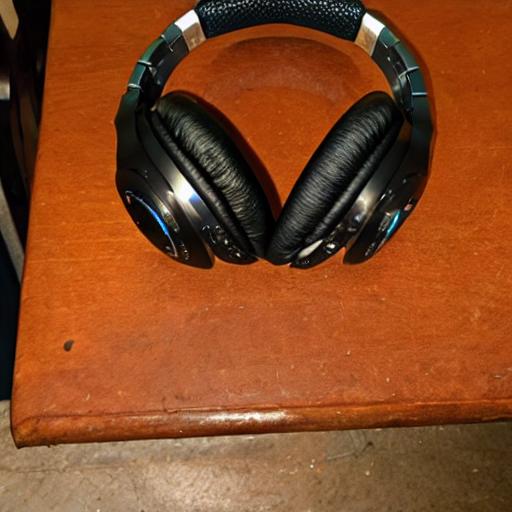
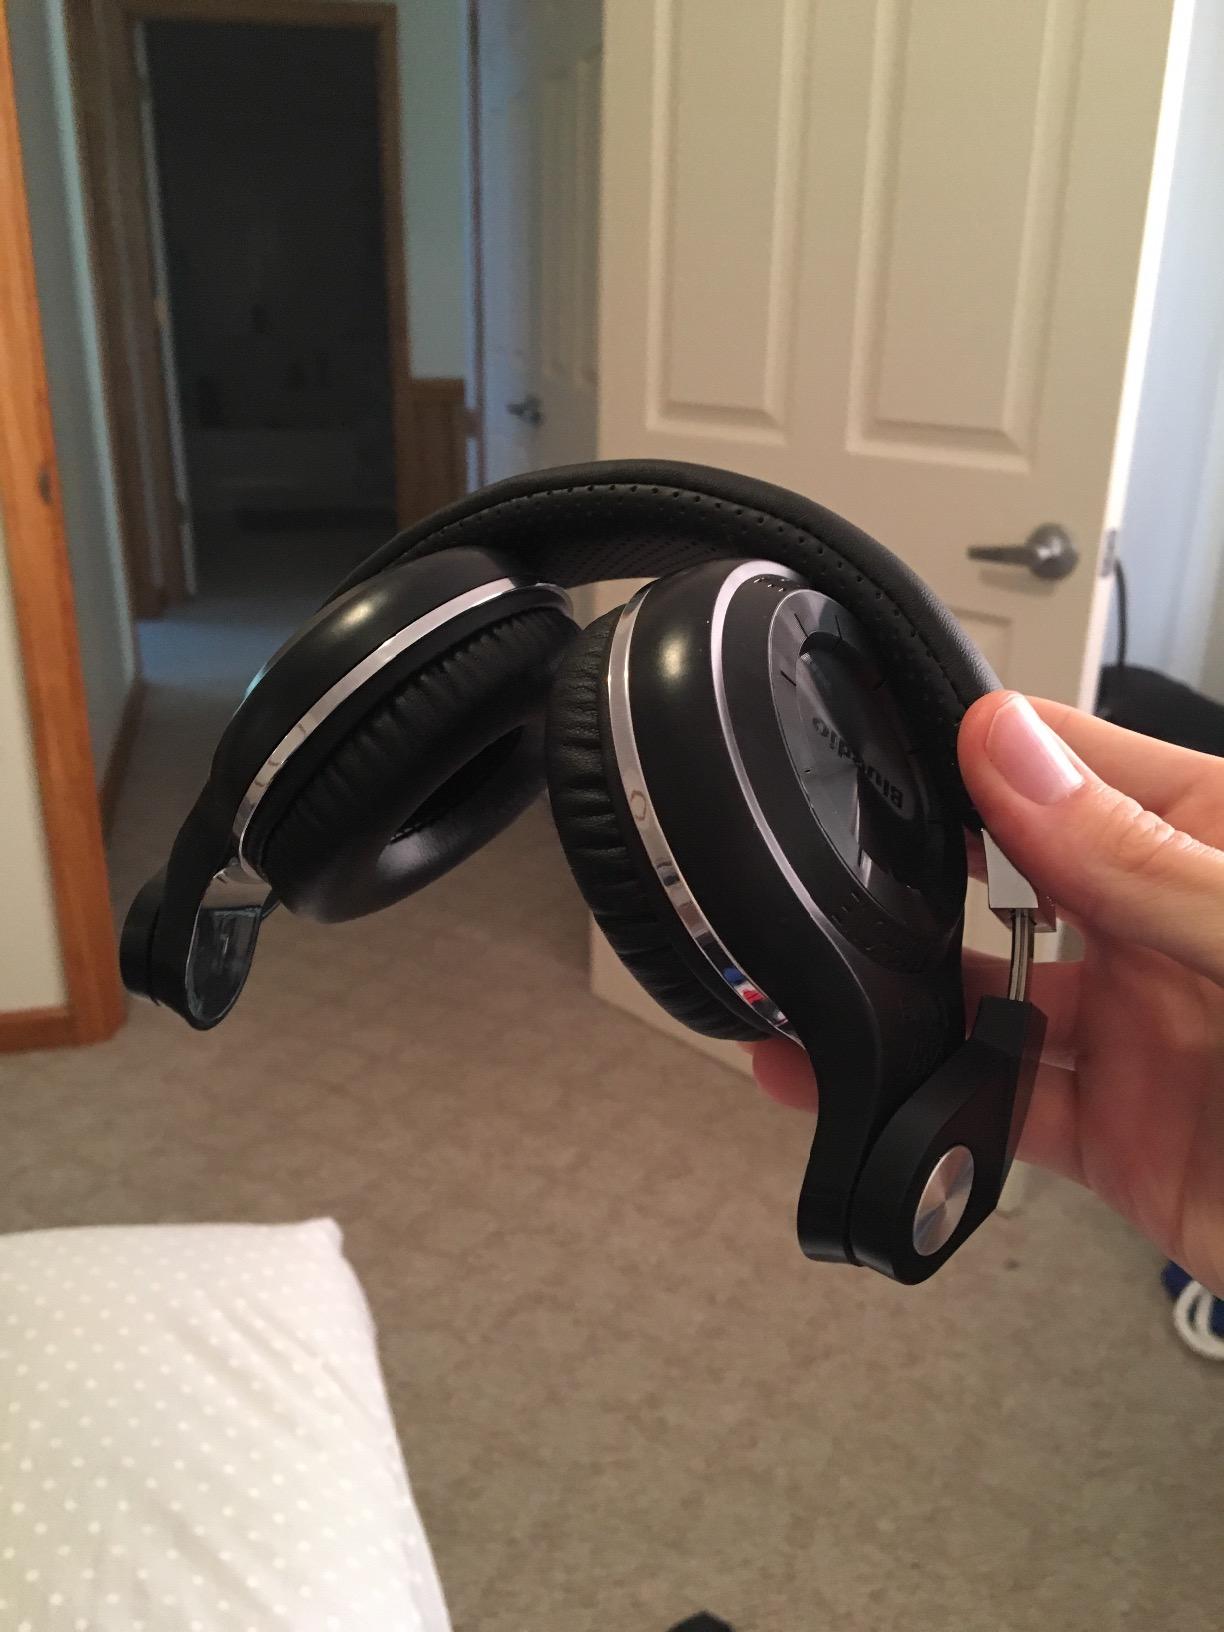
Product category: headphones
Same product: no